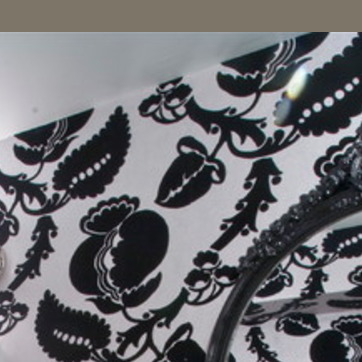
Material: wallpaper